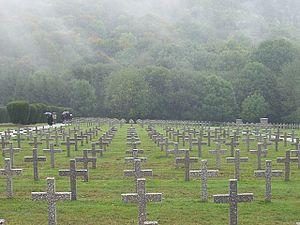
Le Hartmannswillerkopf, rebaptisé Vieil Armand après la Première Guerre mondiale, est un éperon rocheux pyramidal, dans le massif des Vosges, surplombant de ses 957 mètres la plaine d'Alsace du Haut-Rhin.